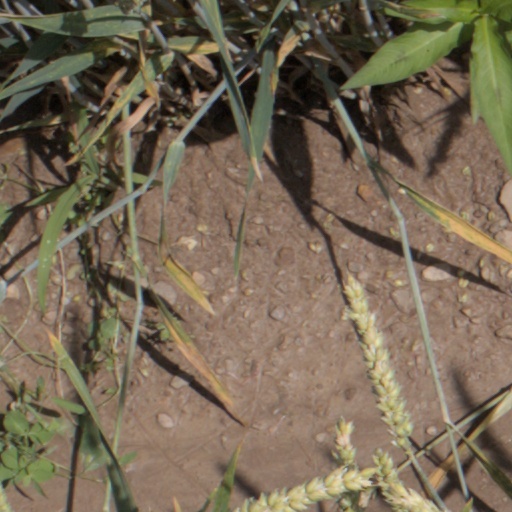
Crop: wheat